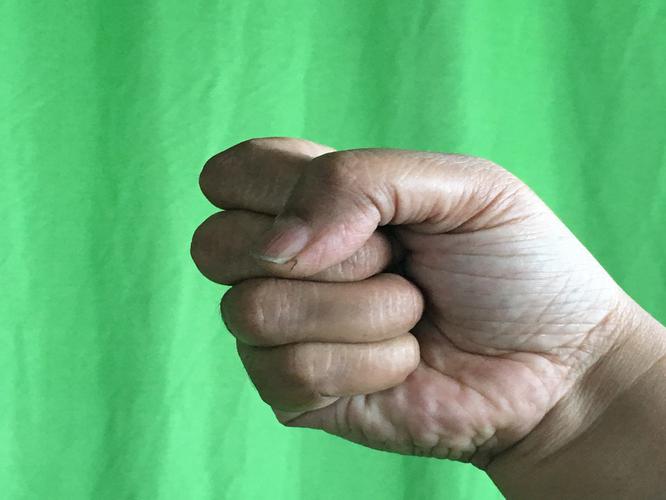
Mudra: Mushti
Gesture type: single_hand